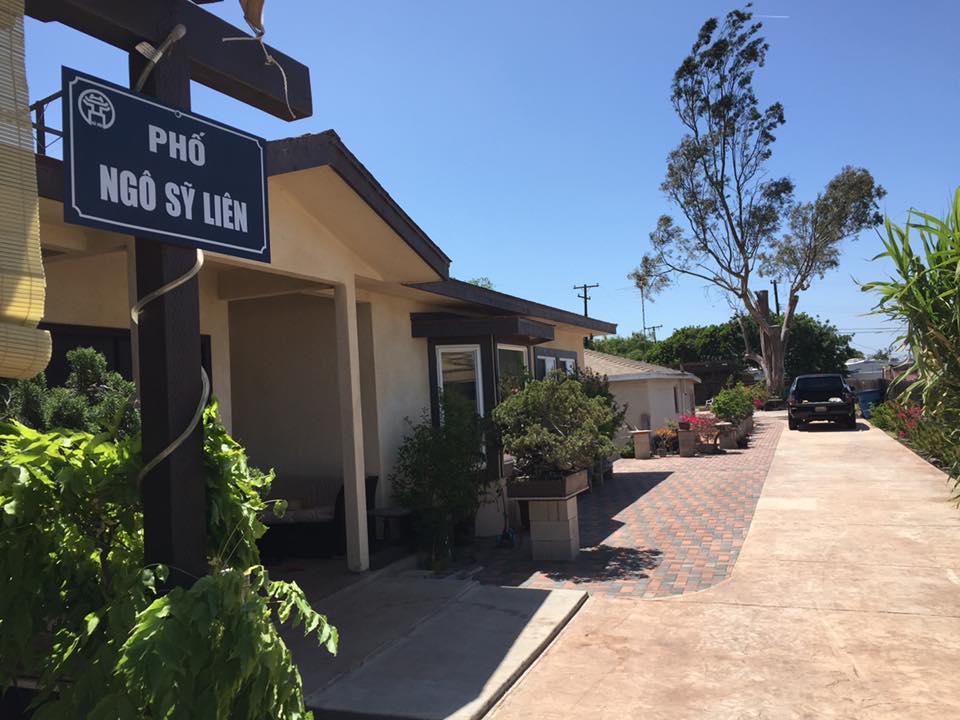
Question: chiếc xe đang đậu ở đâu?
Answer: chiếc xe đang đậu ở phố ngô sỹ liên